Paolo Zanetti

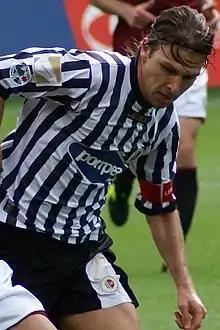
Zanetti with Ascoli in 2007

Paolo Zanetti (born 16 December 1982) is an Italian professional football manager and former player, currently in charge as the head coach of Serie A club Hellas Verona. As a player, he played as a midfielder.